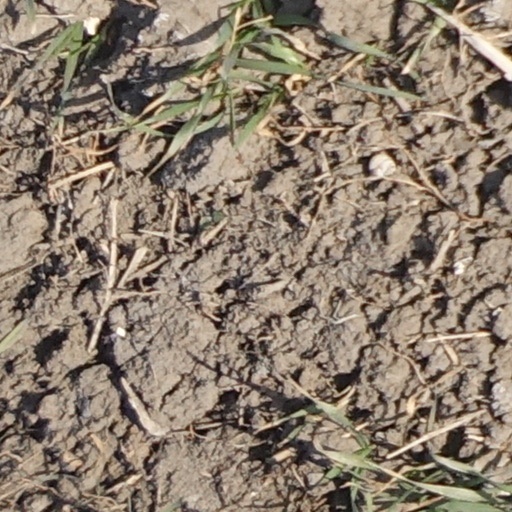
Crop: wheat